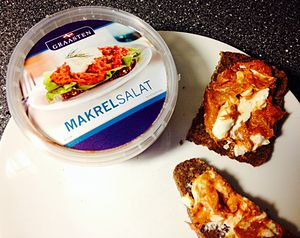
Graasten Salater
300 grams emballage med makrelsalat i juni 2014 fra Graasten Salater, samt rugbrød med produkter.
To stk. rugbrød med makrelsalat, samt ét stk. 300 grams makrelsalat fra Graasten Salater.
Graasten Salater er en dansk producentvirksomhed beliggende i Gråsten. Virksomheden blev grundlagt i 1947 af Johannes Rasmussen med en ganske lille produktion, som han selv kørte rundt og solgte af. I dag er virksomheden en af de markedsledende i Danmark indenfor sin del af fødevarebranchen. I 2008 blev virksomheden en del af Stryhns, der også står bag bl.a. Langelænder pølser. Virksomheden producerer i dag 17.000 tons fødevarer i 290 varianter.